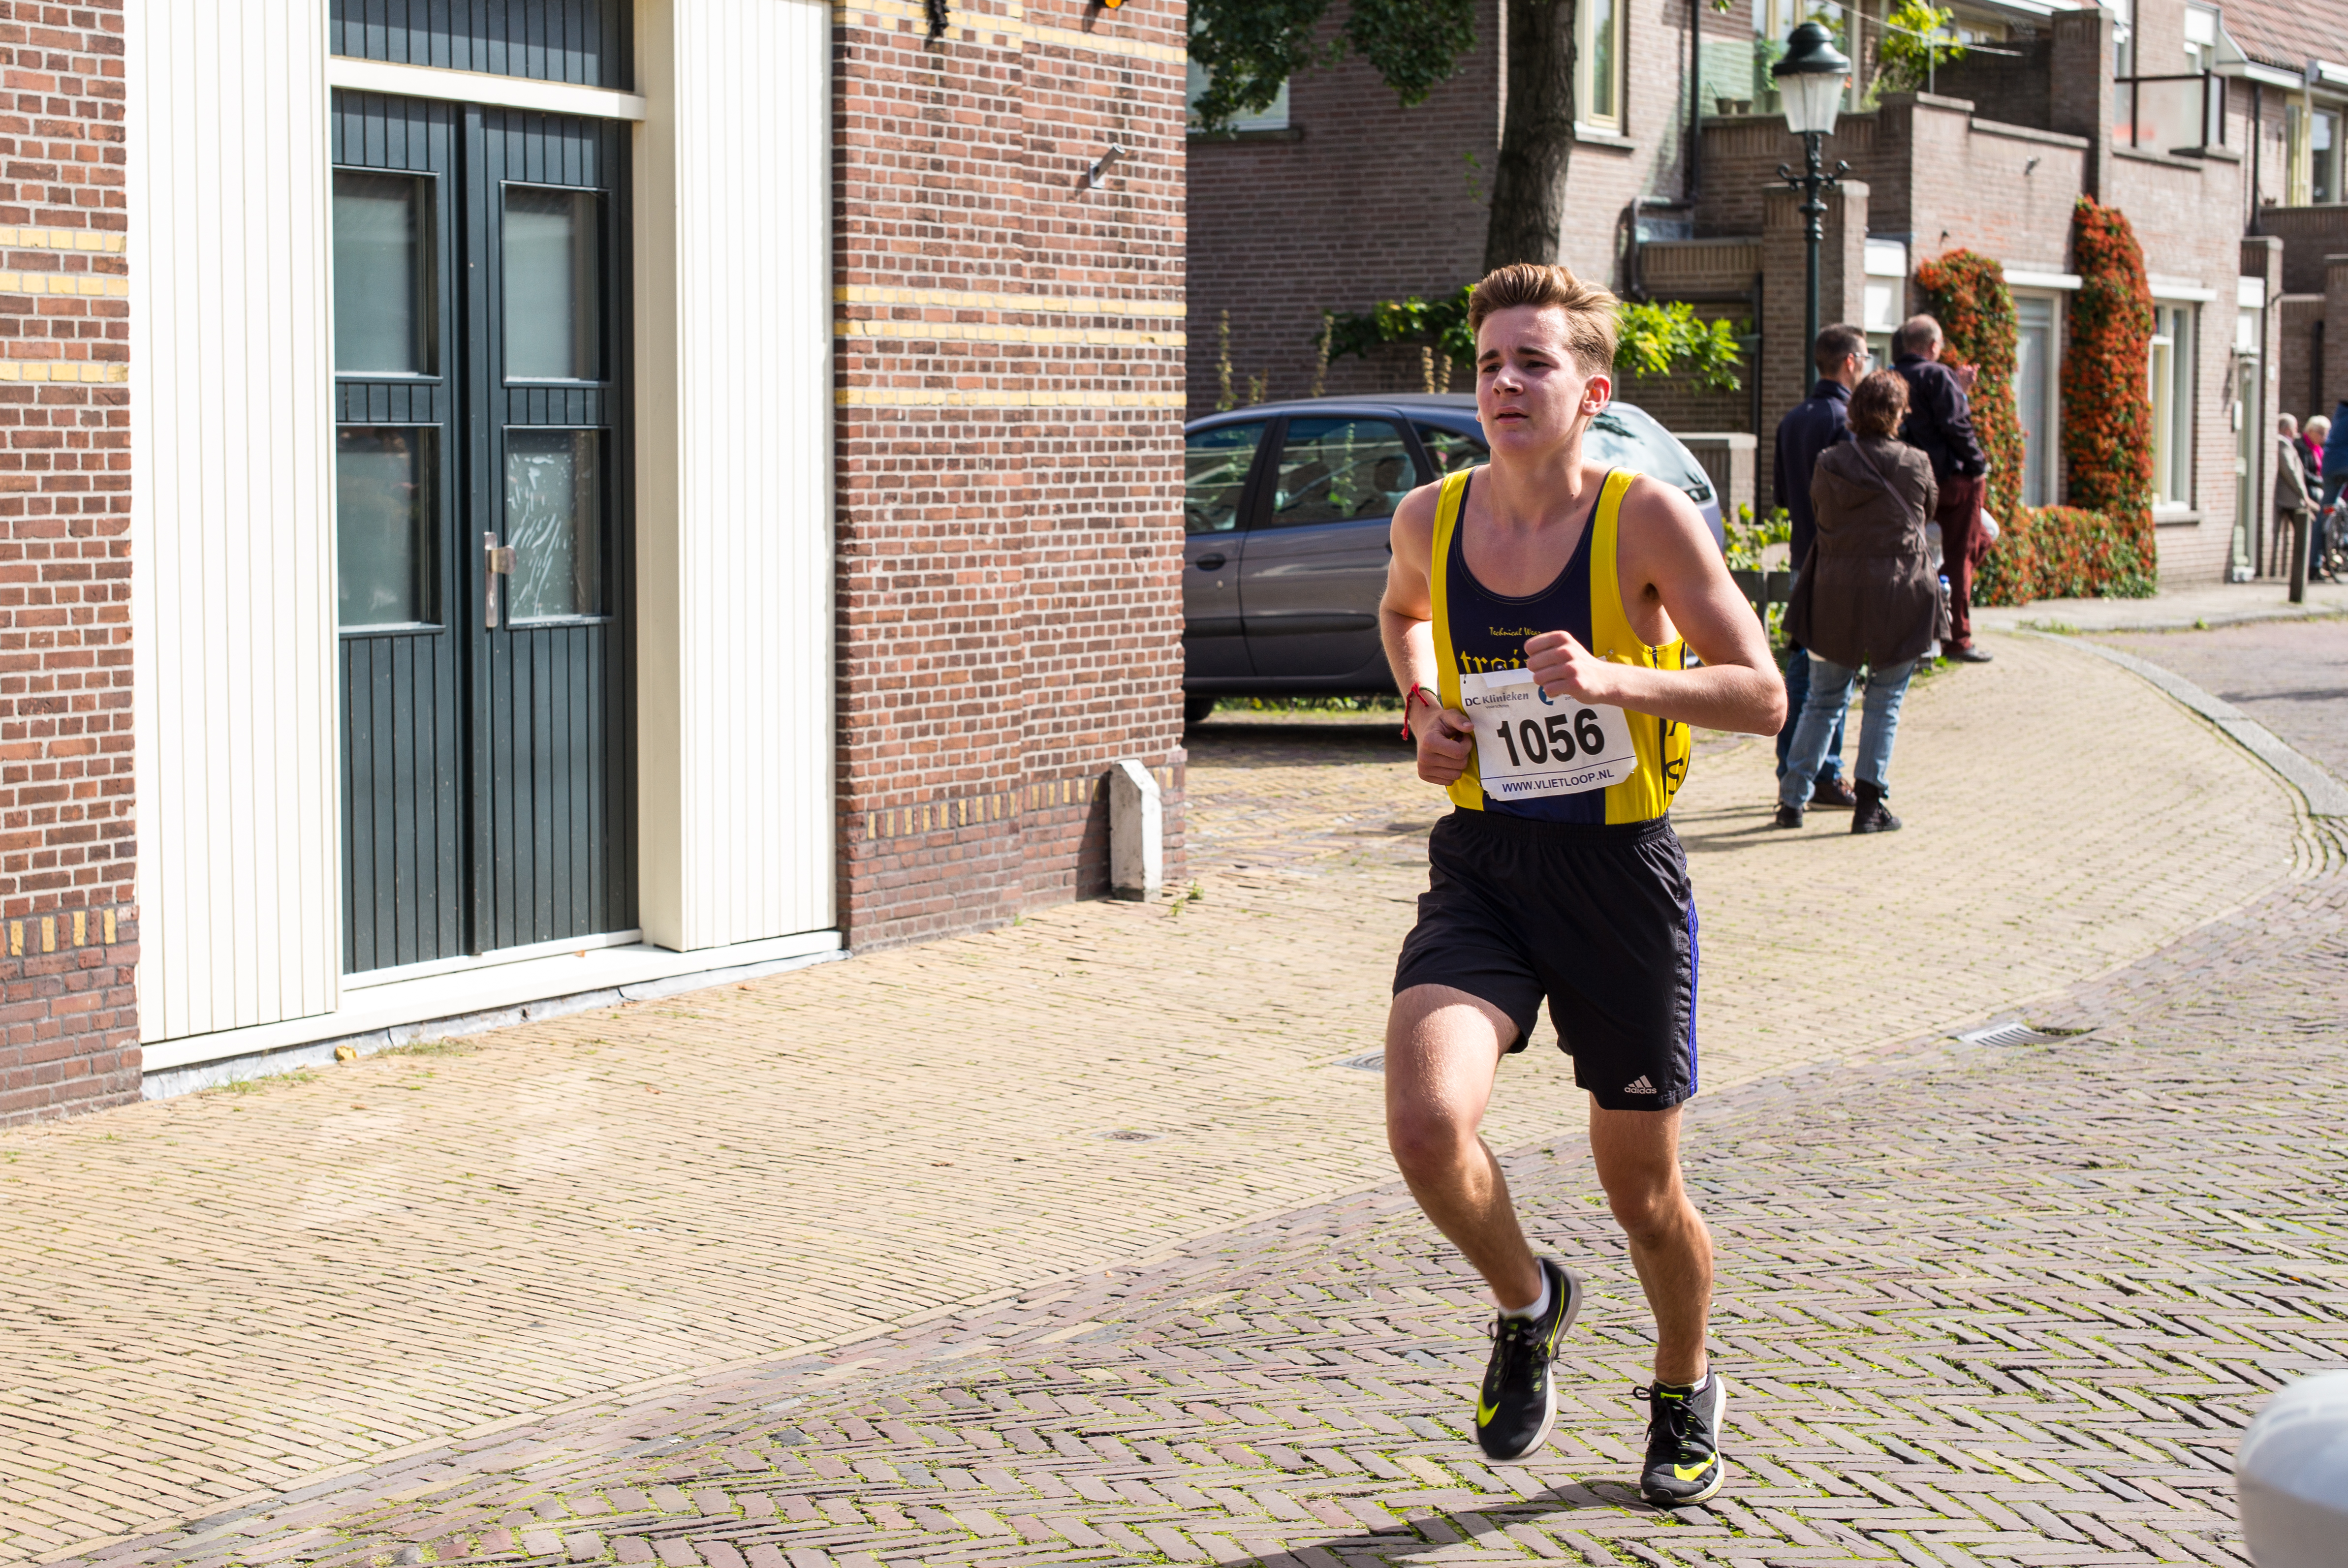
person, sport, running, run, country, recreation, europe, high, jogging, runner, cross, race, competition, holland, hague, netherlands, girls, marathon, m, american, sports, dutch, boys, 50, school, runners, endurance, leica, 240, summilux, varsity, athletics, loopen, physical exercise, outdoor recreation, human action, individual sports, endurance sports, ultramarathon, duathlon, track and field athletics, long distance running, half marathon